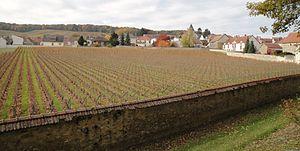
Le Mesnil-sur-Oger est une commune française, située dans le département de la Marne en région Grand Est, traversée par la route touristique du Champagne et au cœur de la côte des Blancs, région où le vin de Champagne est élaboré uniquement à partir du cépage chardonnay.